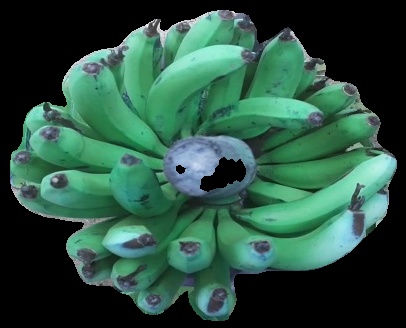
Variety: pachbale
Grade: grade2